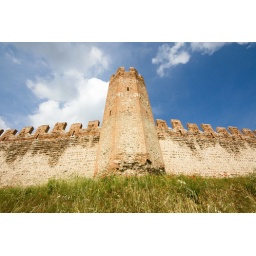
A tower in the medieval city walls of Montagnana in Padova, Veneto (Italy).